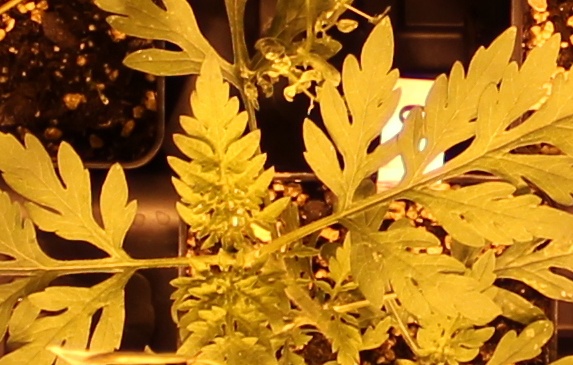
Label: Ragweed